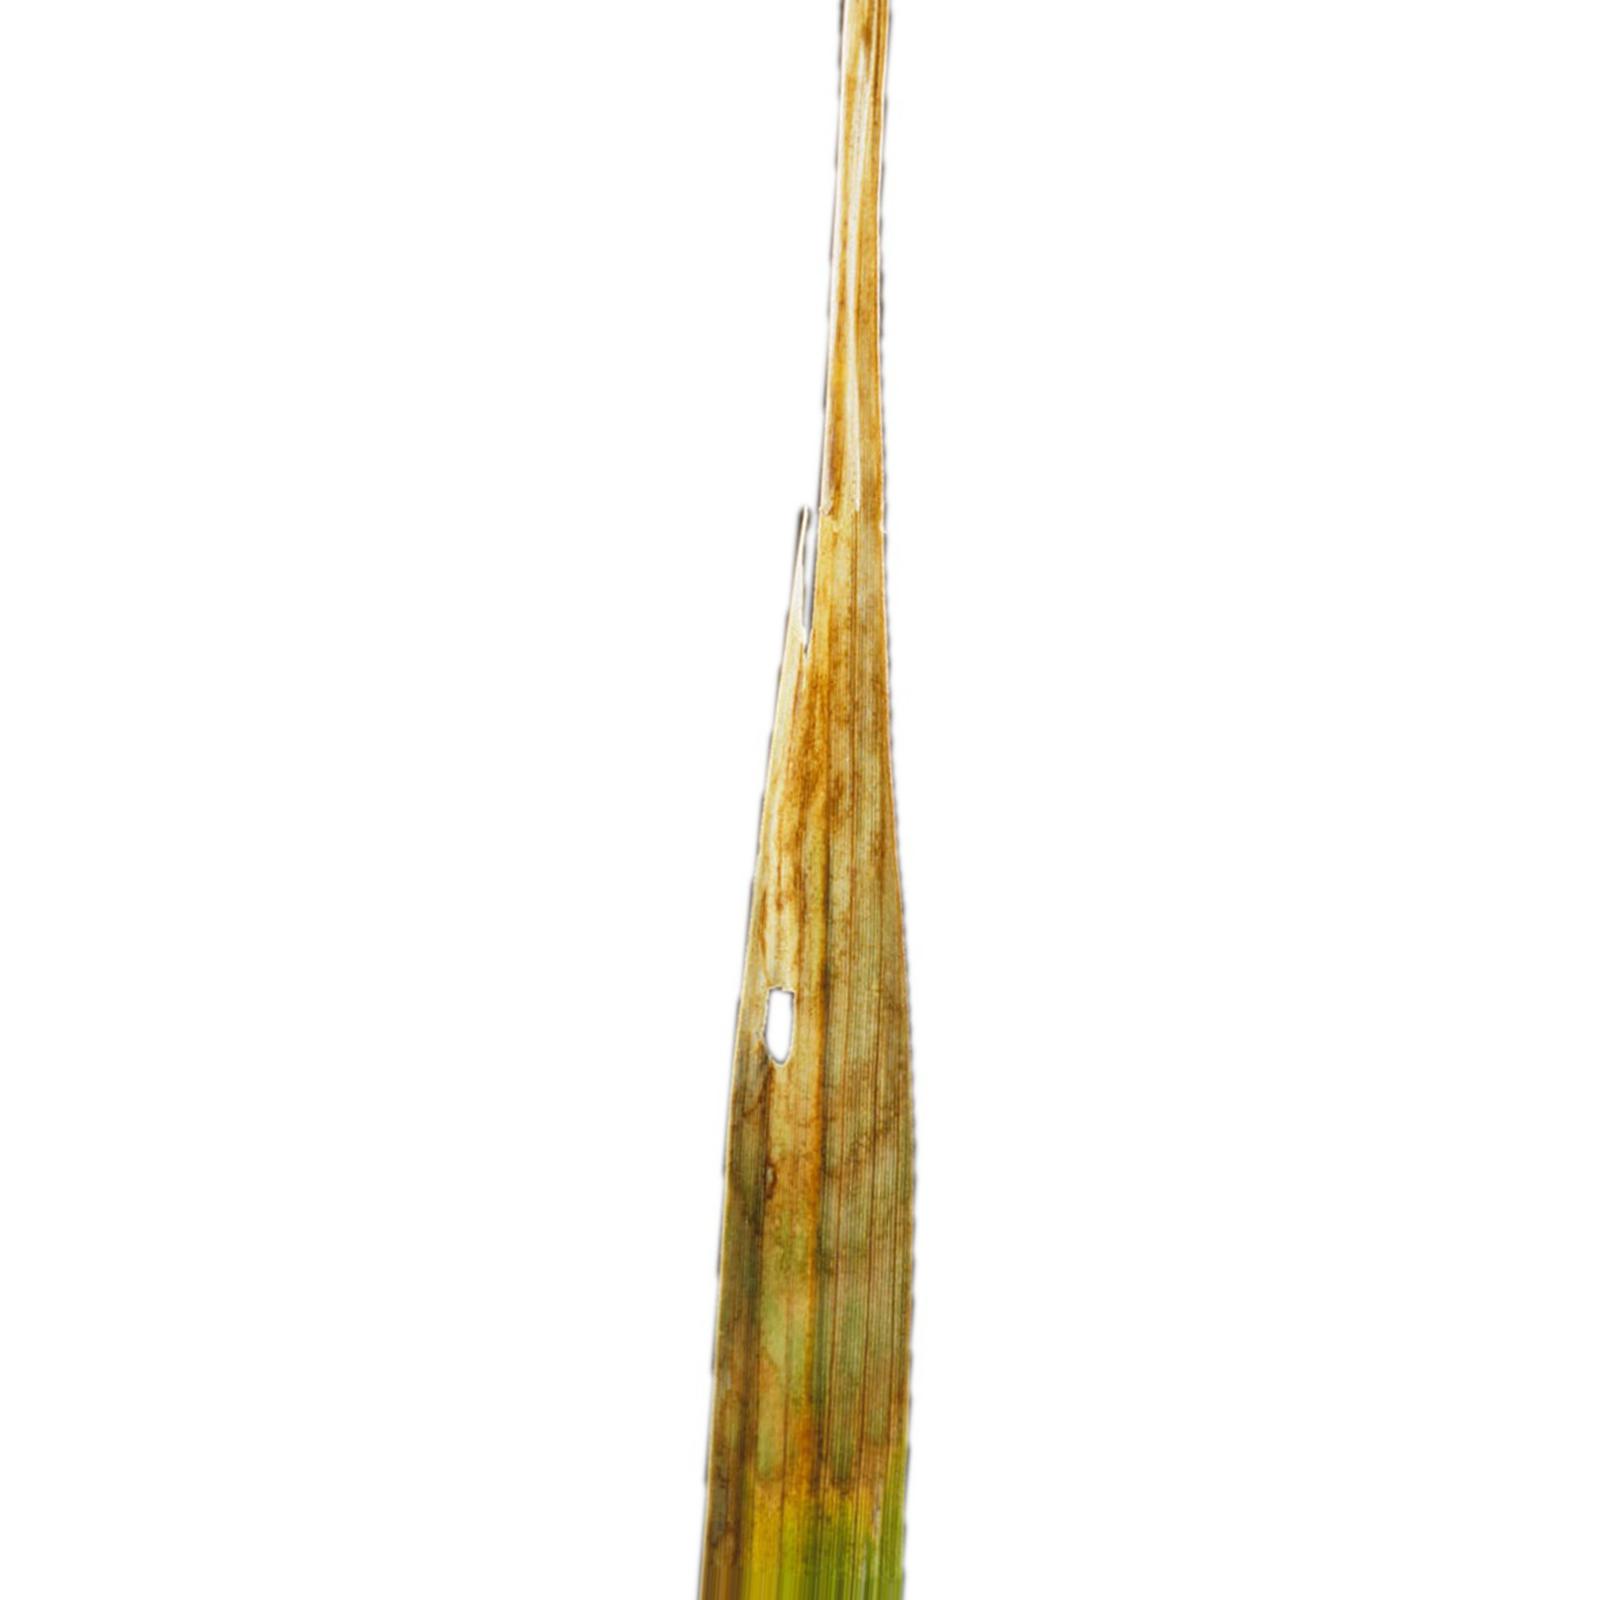
Nhãn: Bệnh Cháy lá ( Leaf scald )